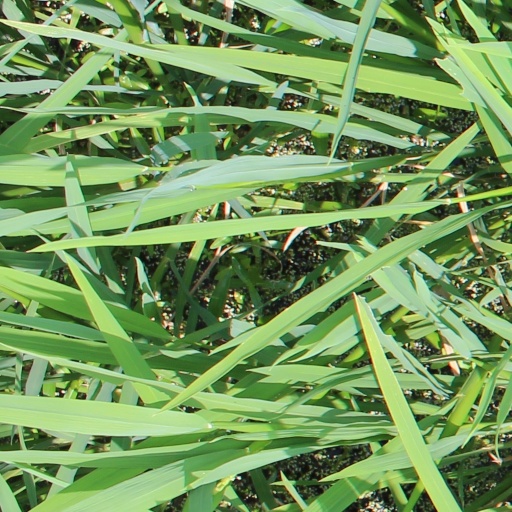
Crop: rice